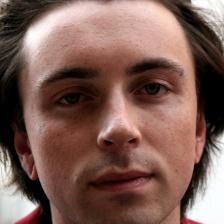
Label: faces